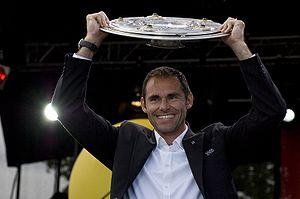
Dirk Heinen, né le 3 décembre 1970 à Cologne, est un footballeur allemand. Il évolue au poste de gardien.